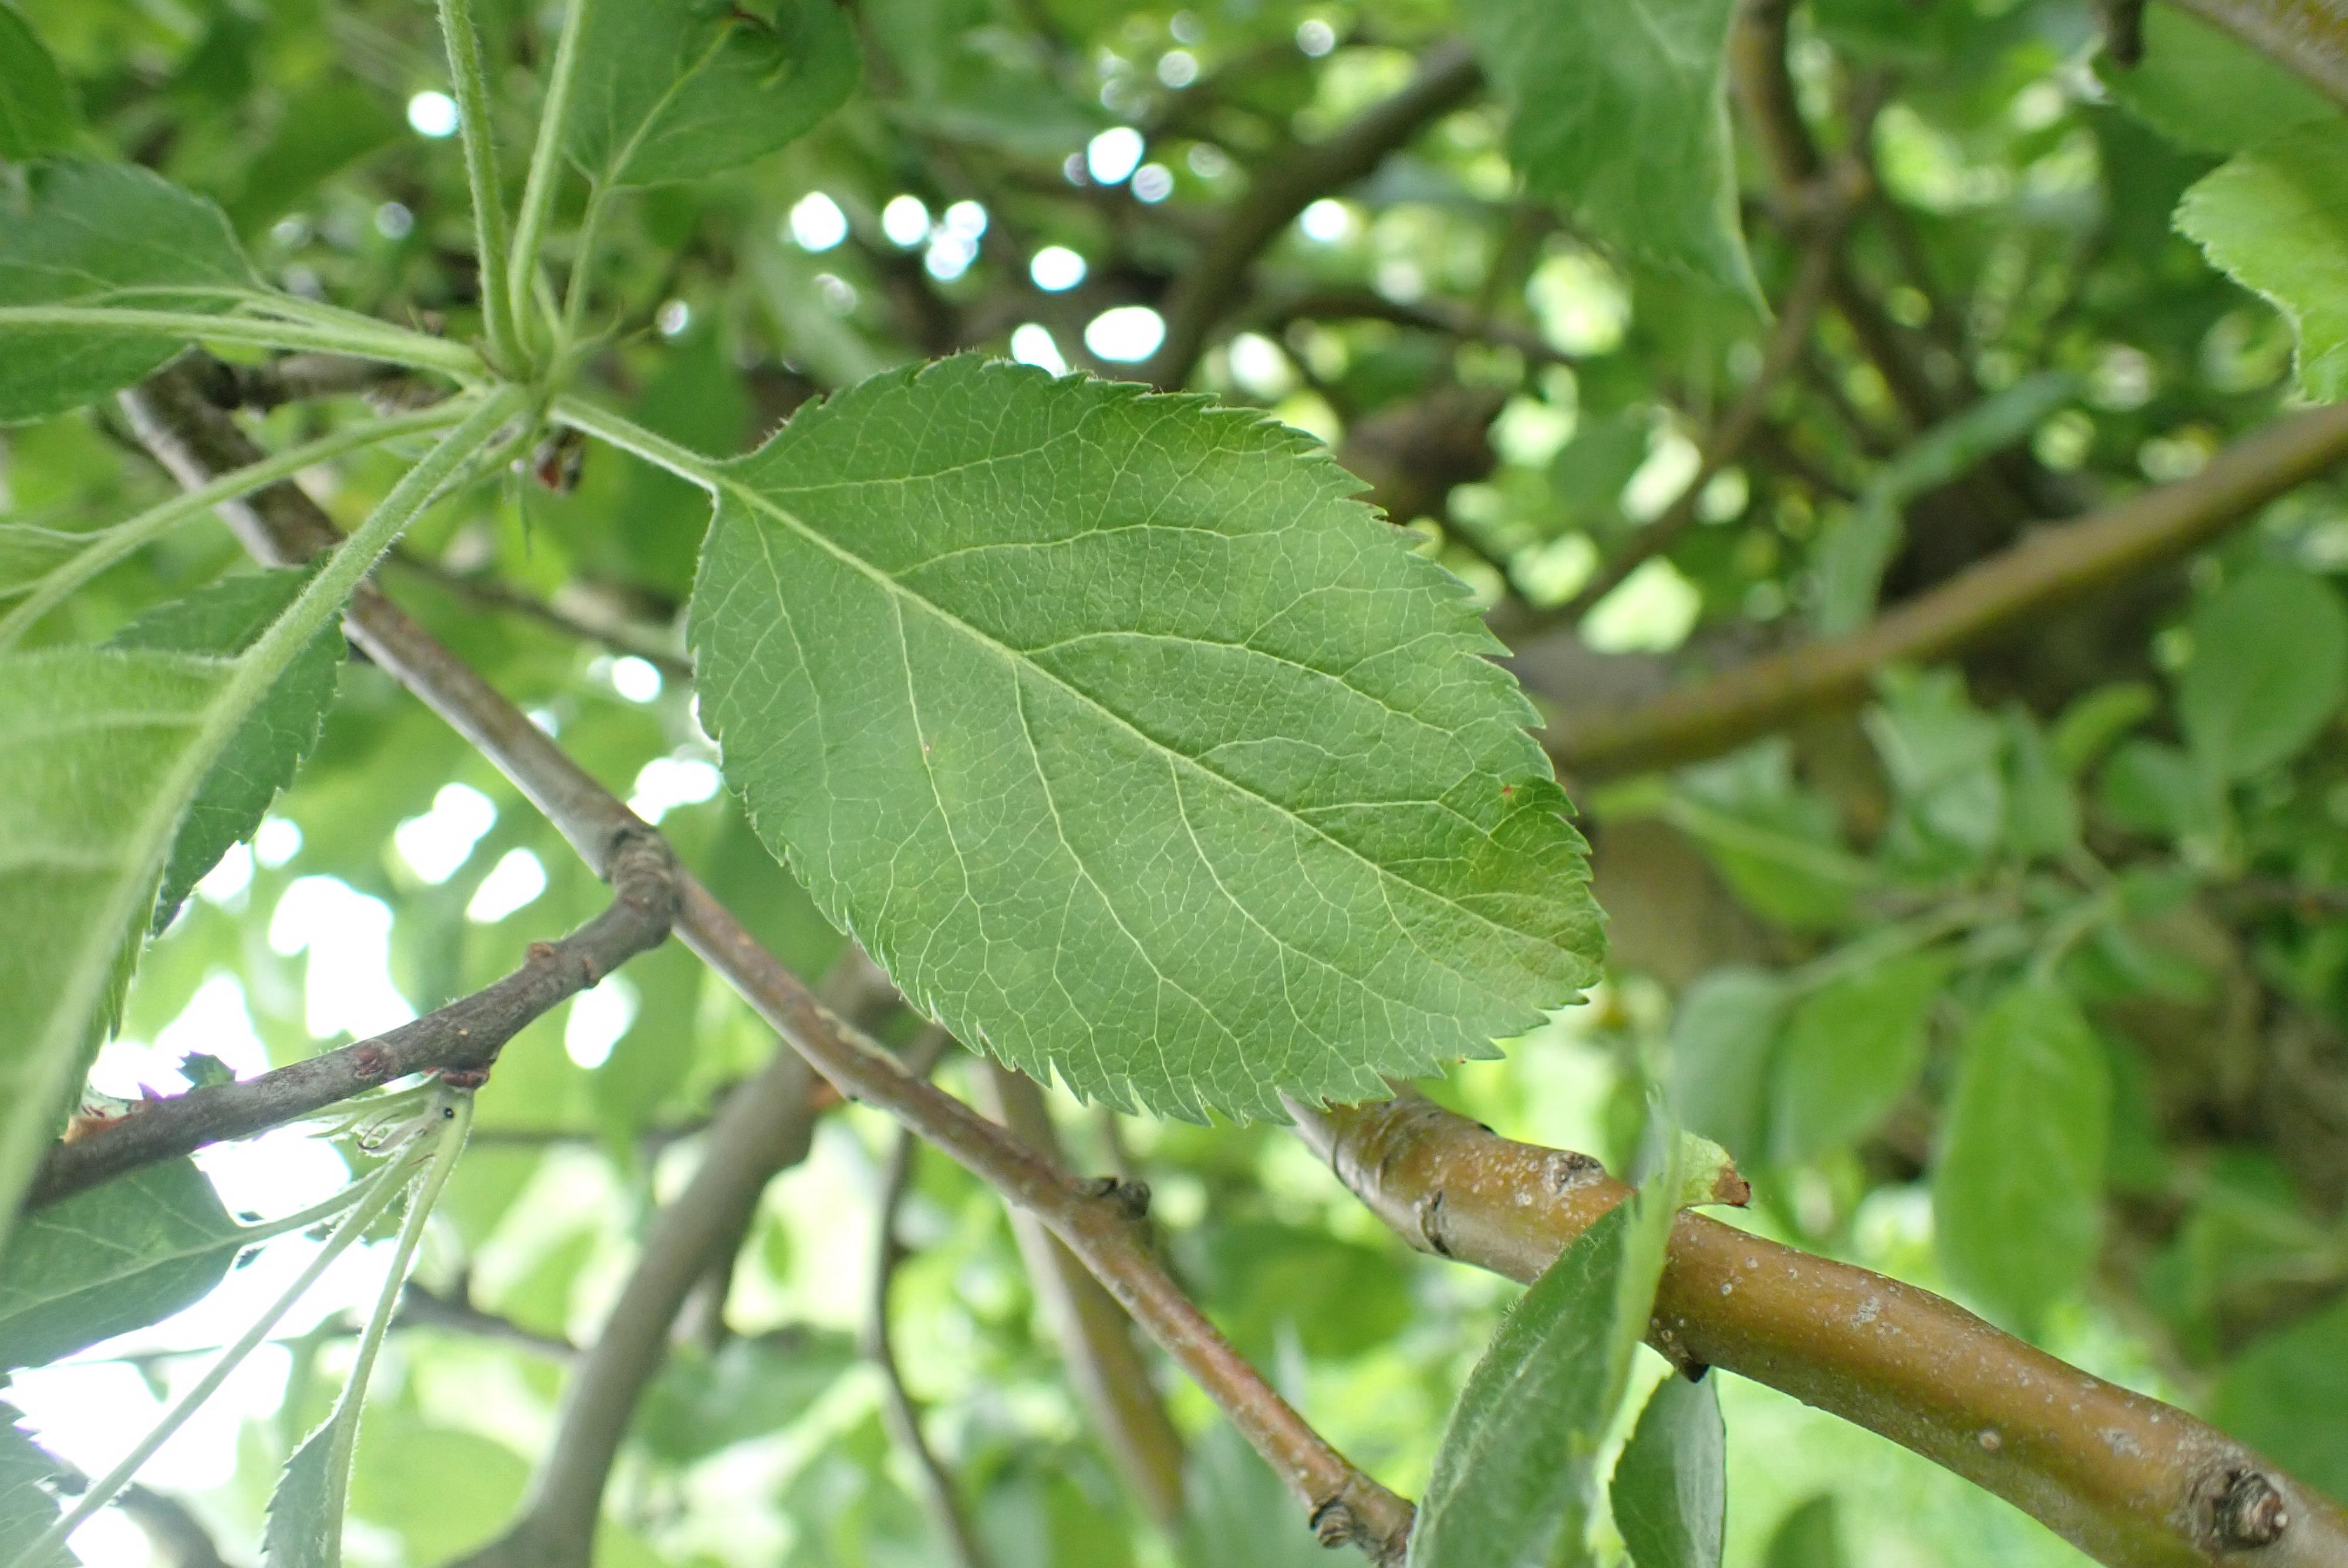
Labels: scab